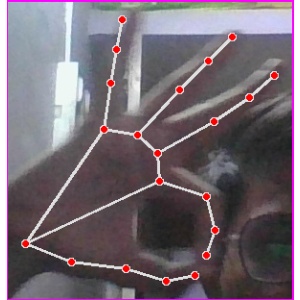
अक्षर: ण